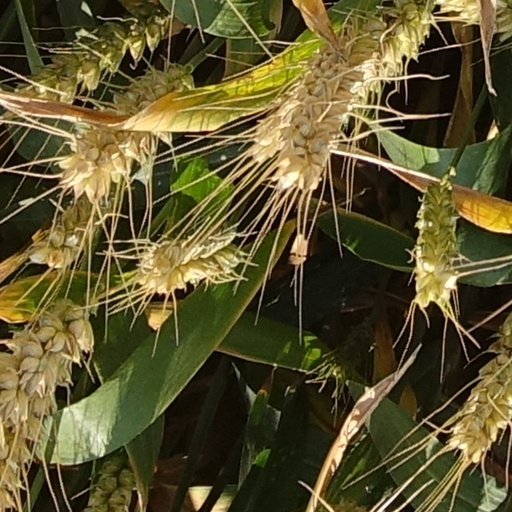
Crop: wheat